Balanitis plasmacellularis

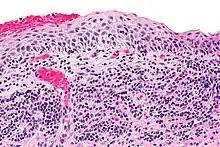
Micrograph of plasmacytosis mucosae. H&E stain.

Balanitis plasmacellularis, also known as balanitis circumscripta plasmacellularis, Zoon balanitis, or plasma cell balanitis, is a cutaneous condition characterized by a benign inflammatory skin lesion characterized histologically by a plasma cell infiltrate.